2023–24 NCAA Division I men's basketball season

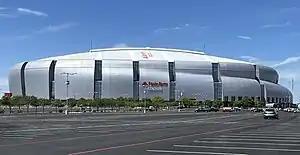
State Farm Stadium in Glendale, Arizona, hosted the NCAA men's Final Four.

Per the NCAA, an upset occurs "when the losing team in an NCAA tournament game was seeded at least five seed lines better than the winning team." The 2024 tournament had nine upsets, with seven in the first round, one in the Sweet Sixteen, and one in the Elite Eight.